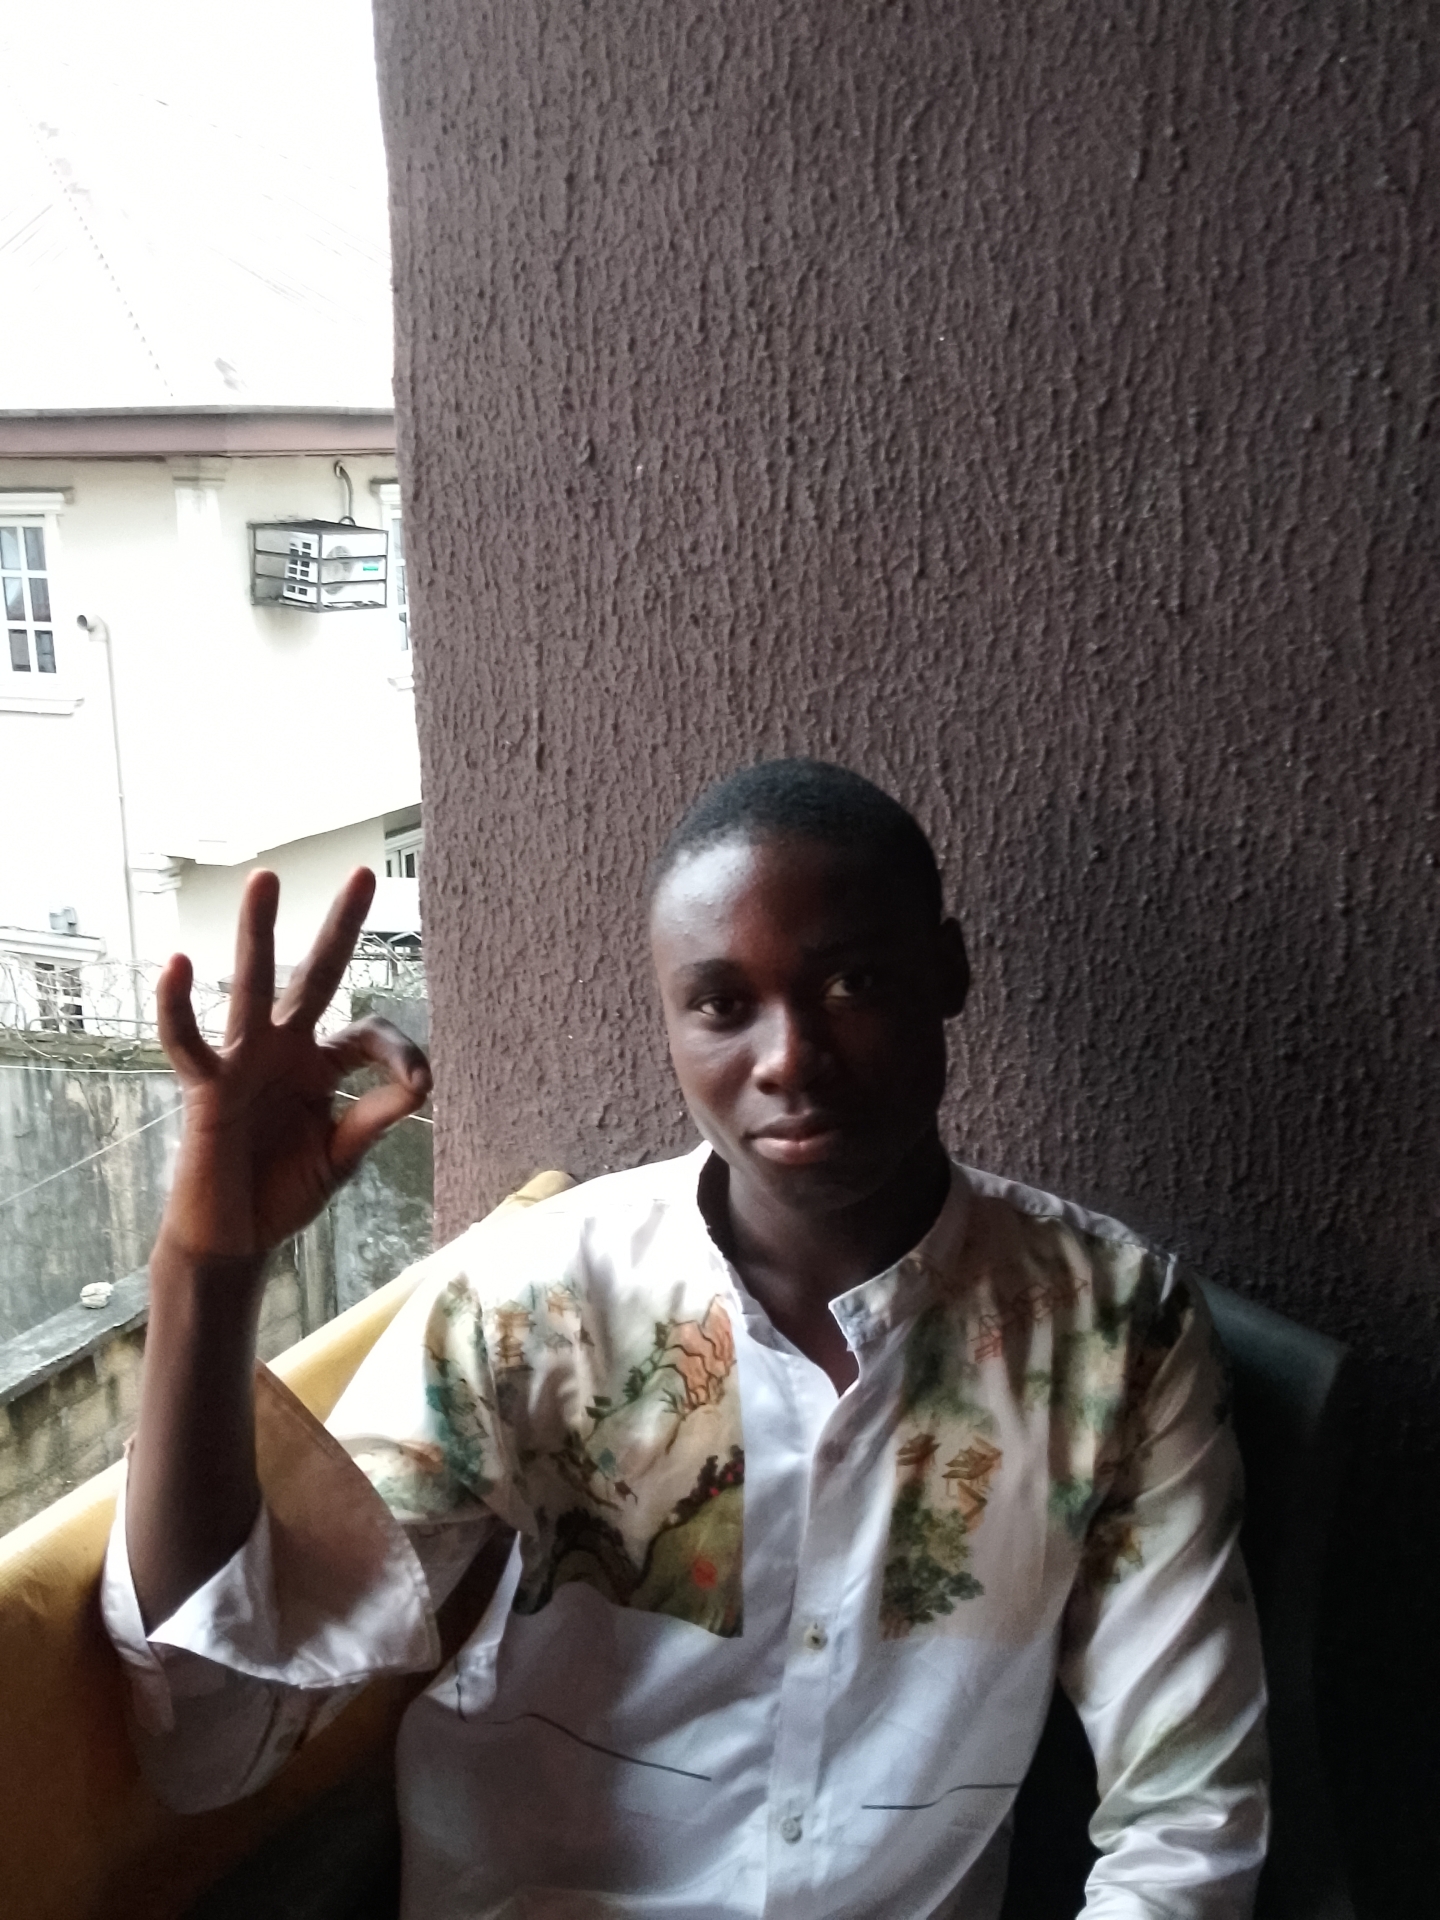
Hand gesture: ok